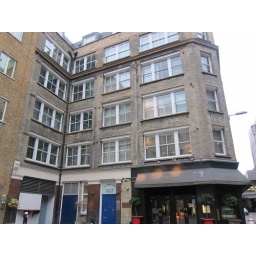
st john's house at vine street near aldgate